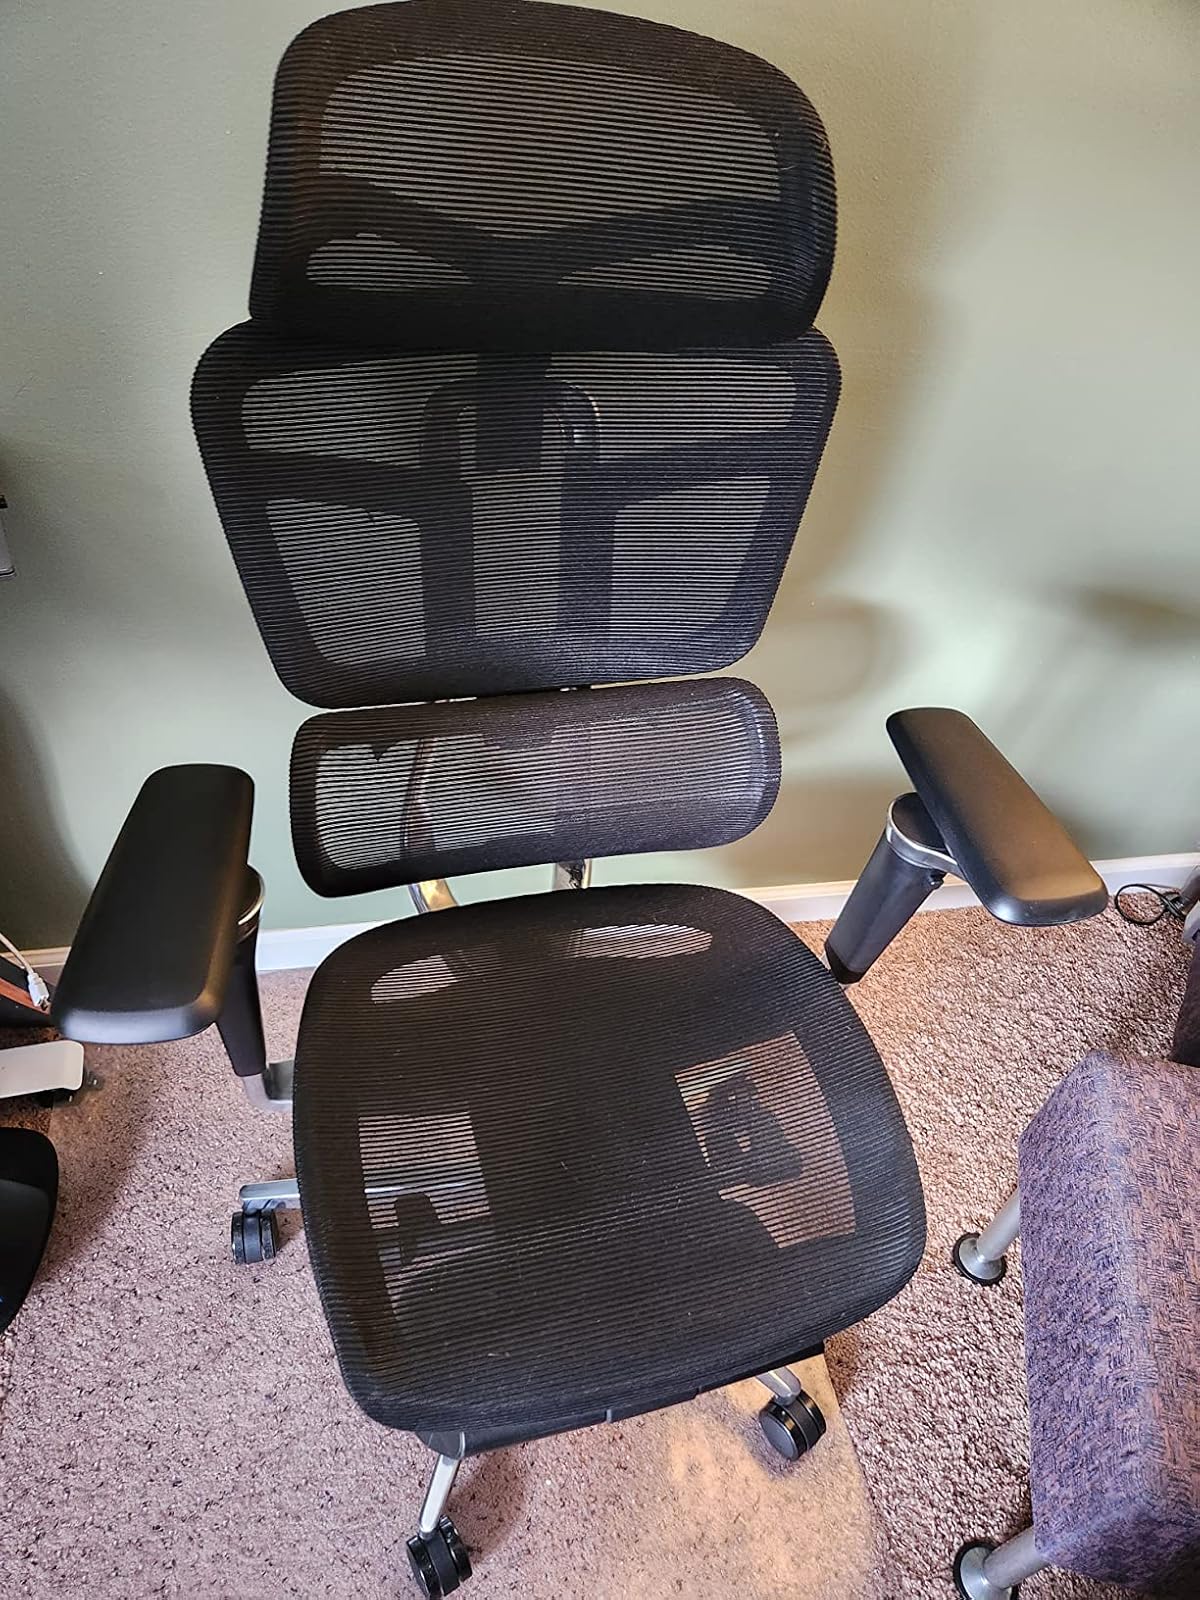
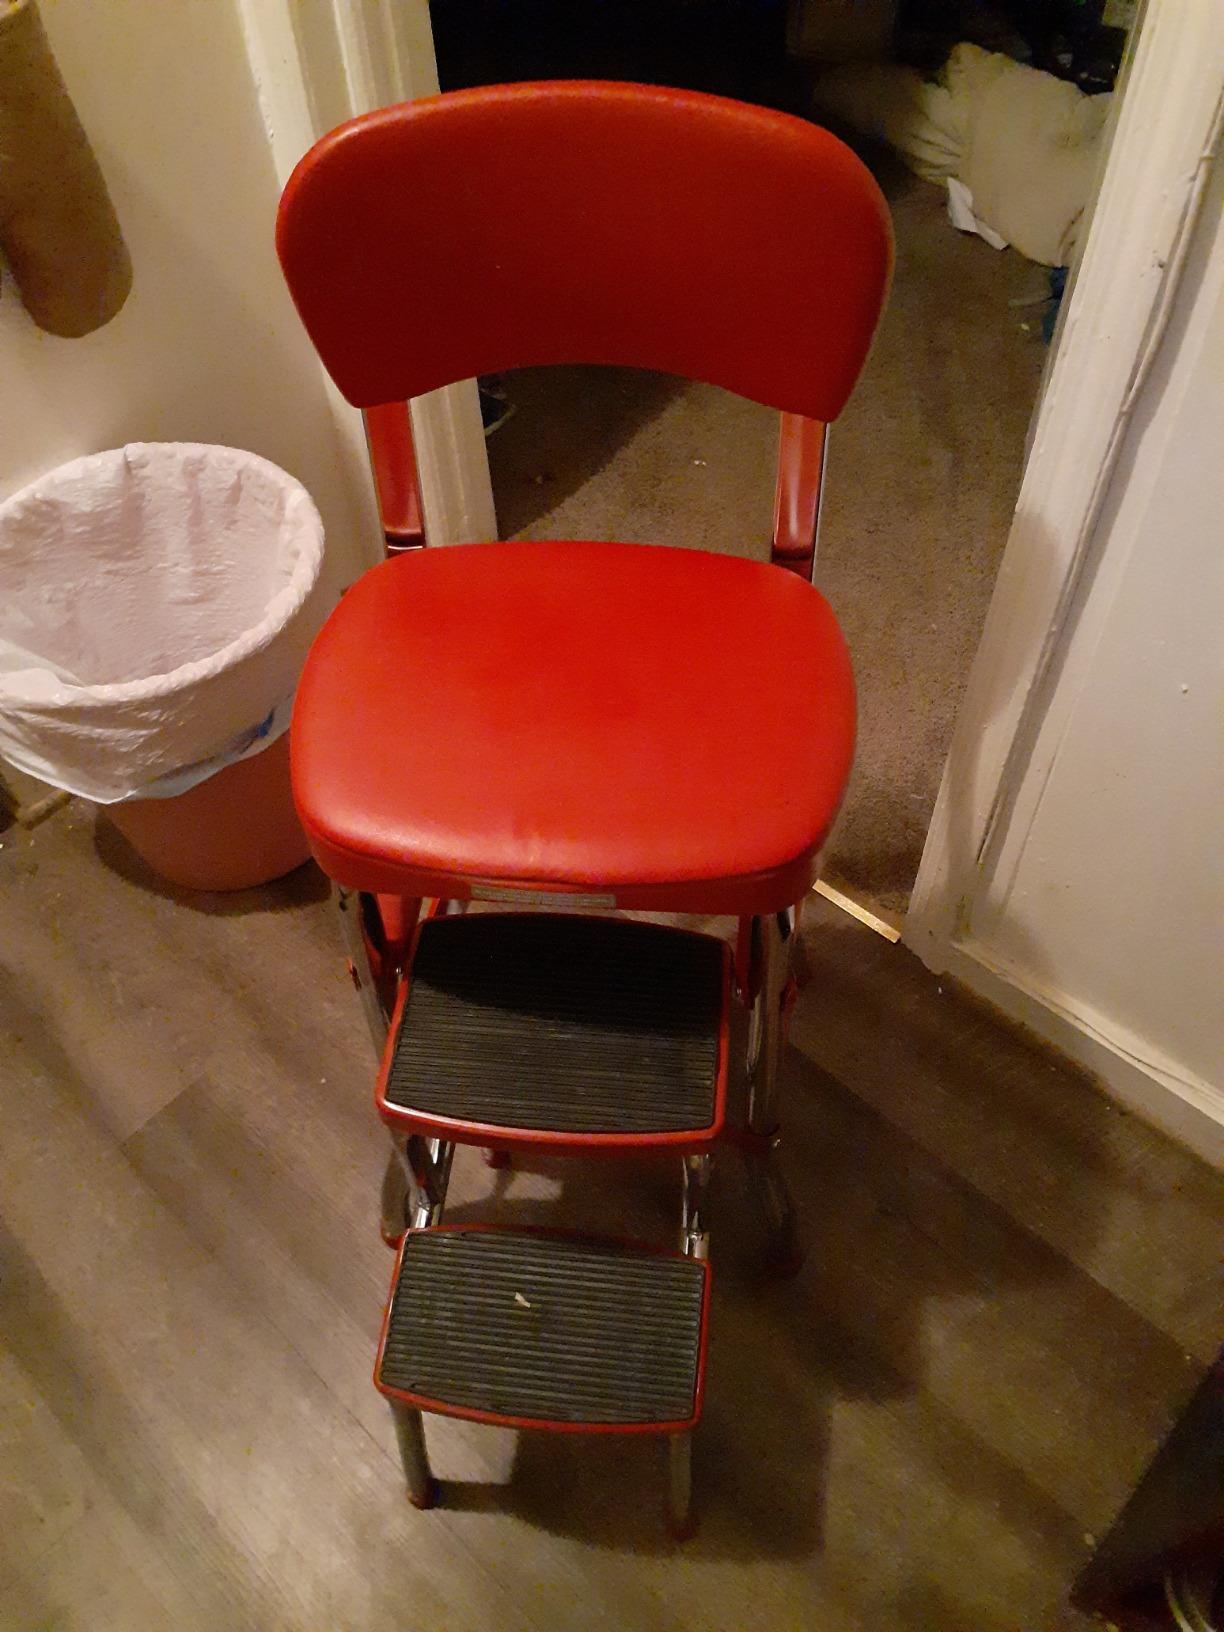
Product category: items_chair
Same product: no